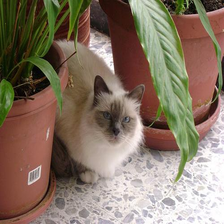
Species: cat
Breed: Birman